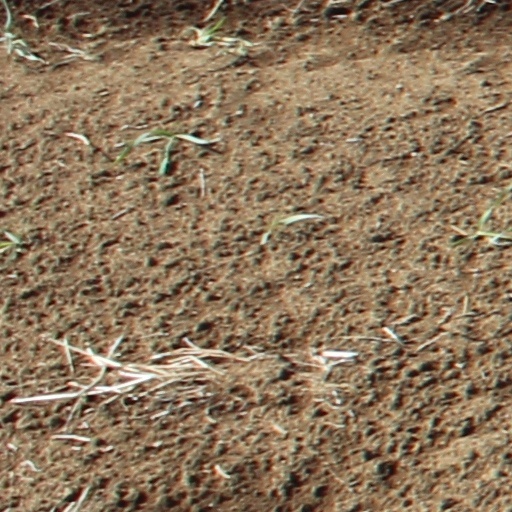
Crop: wheat